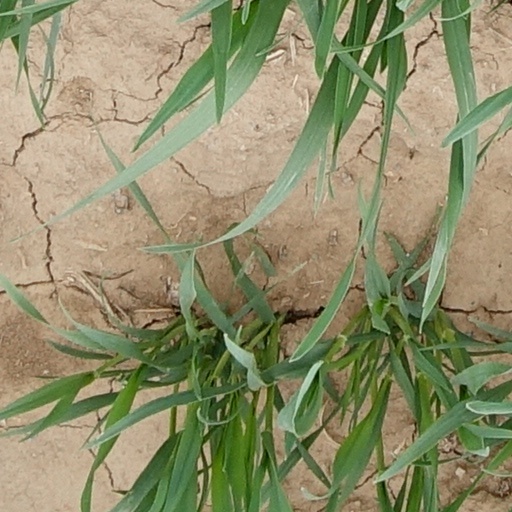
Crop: wheat